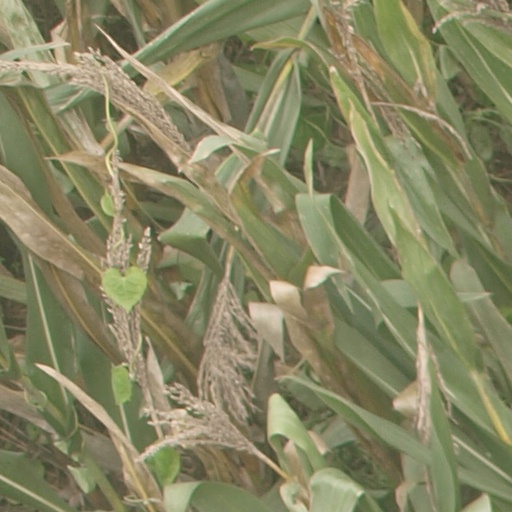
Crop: maize; corn